Cardiff Locomotive Workshops

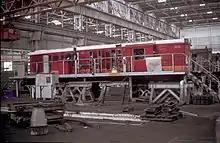
Diesel locos under repair in the 1980s

Initially, Cardiff Workshops took in locomotives used in the Newcastle district which included such classes as 30 class passenger tanks and 19, 24 and 26 classes used in coal haulage. Subsequently, the overhaul of the steam fleet was placed on a more formal basis and each of the three large workshops, Eveleigh, Chullora and Cardiff, each assumed a number of locomotive classes for each to overhaul. To Cardiff came the 34 and 35 passenger classes and the 53 and 55 freight classes.